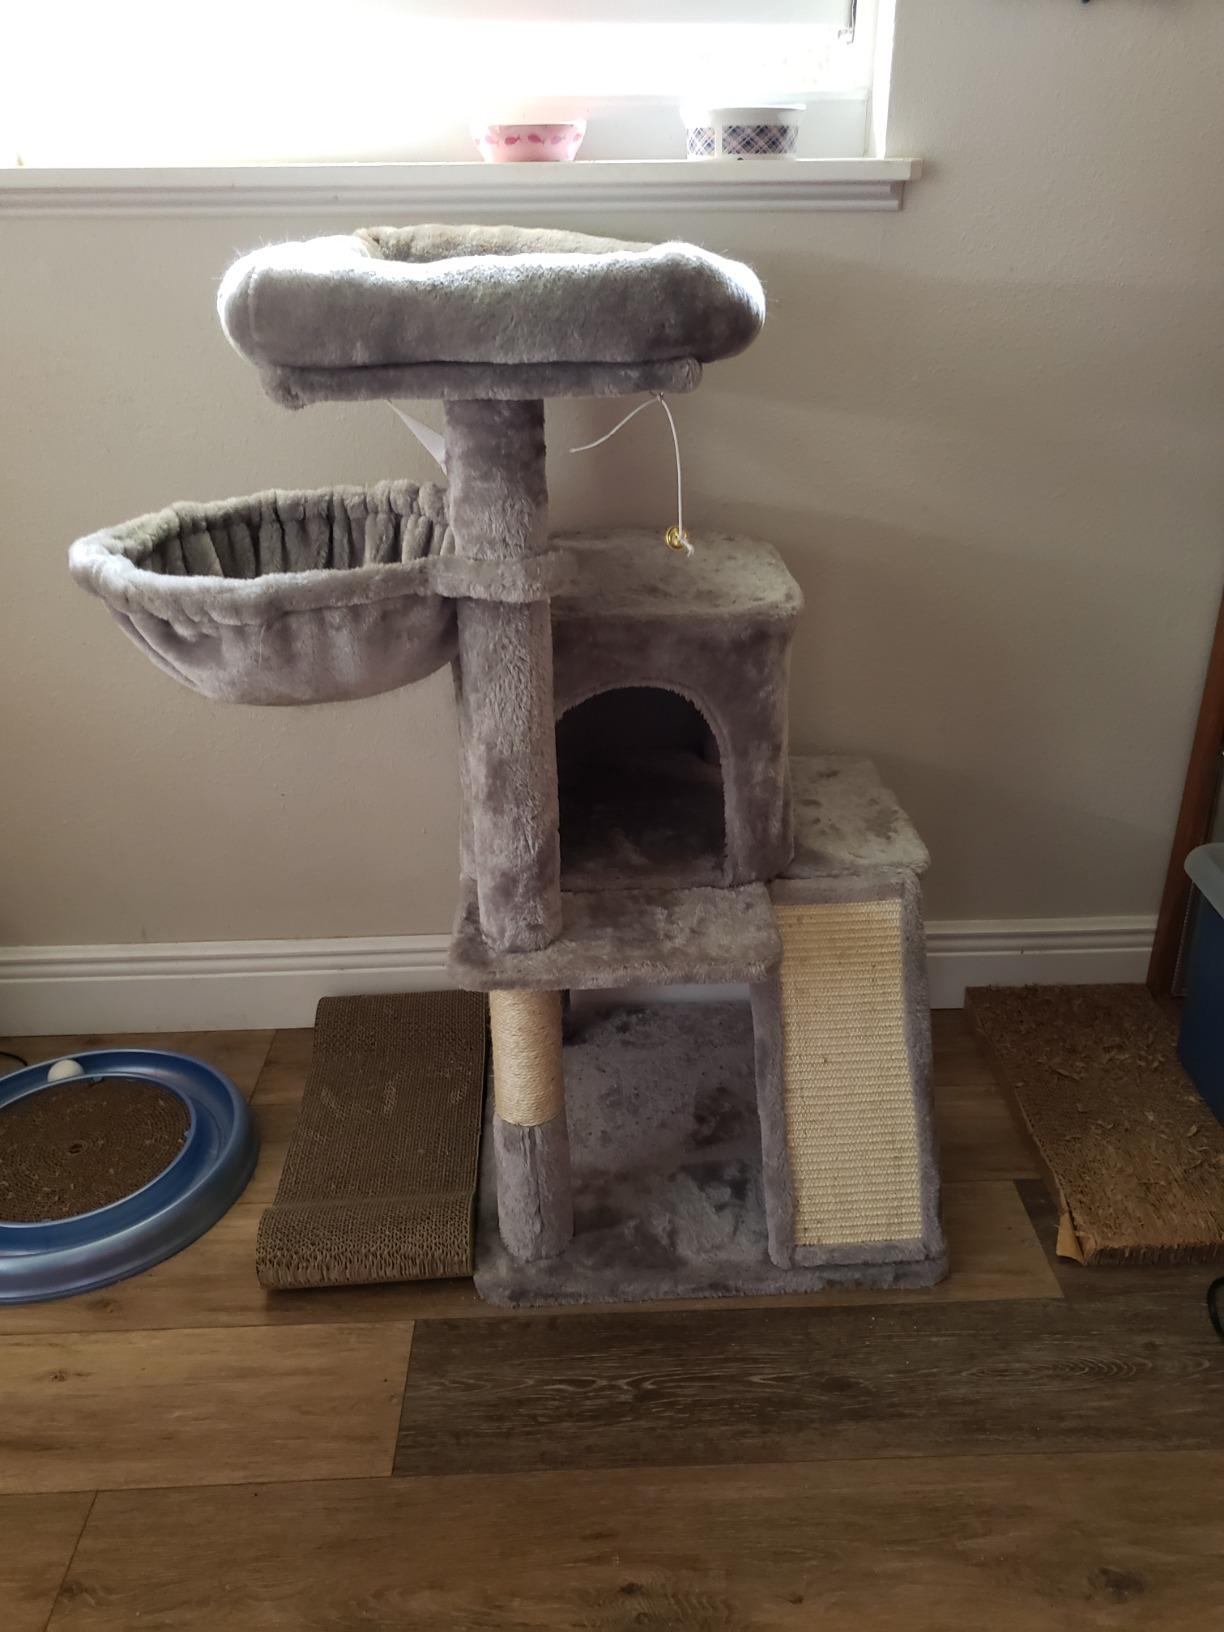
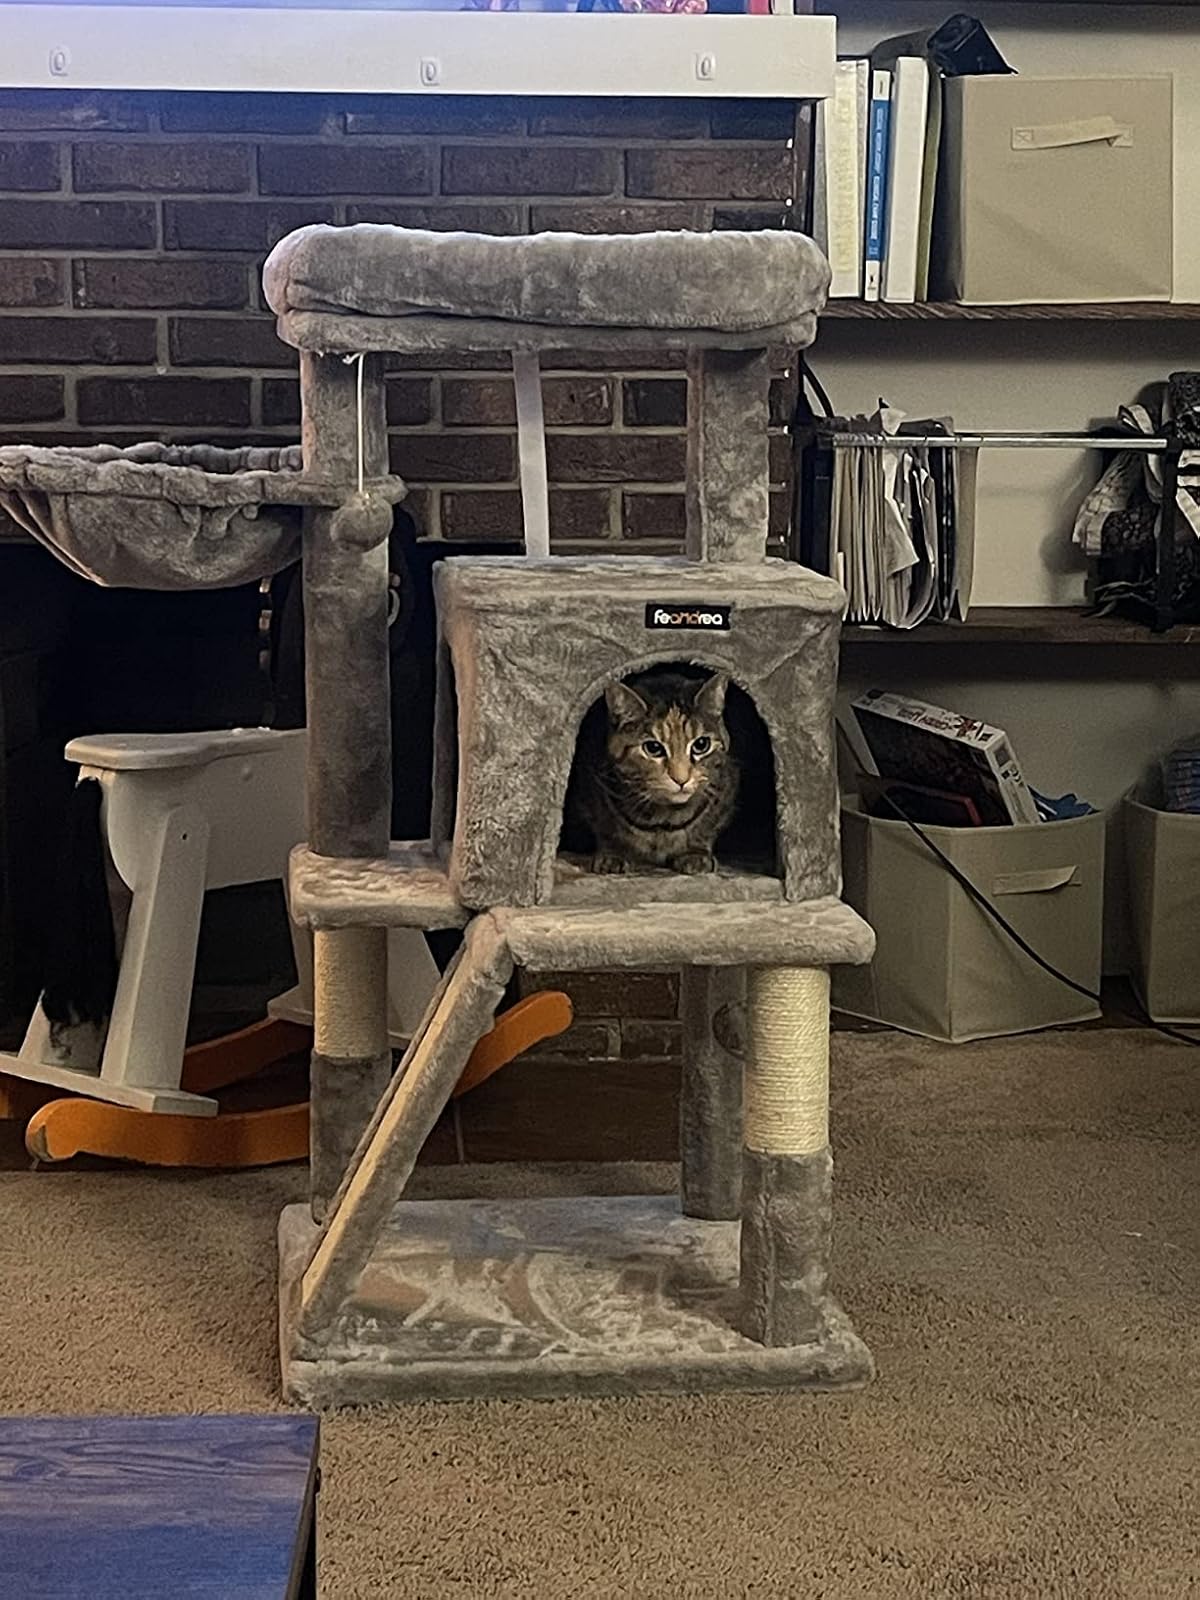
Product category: items_cat tree
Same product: yes